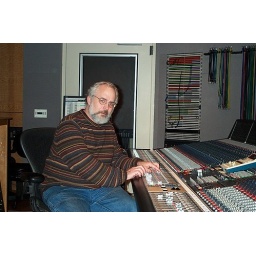
bobo at the mixing board at sony studios in nyc during the rick nafey - blue love monkey sessions